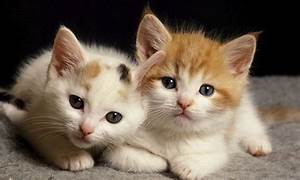
Label: gatto